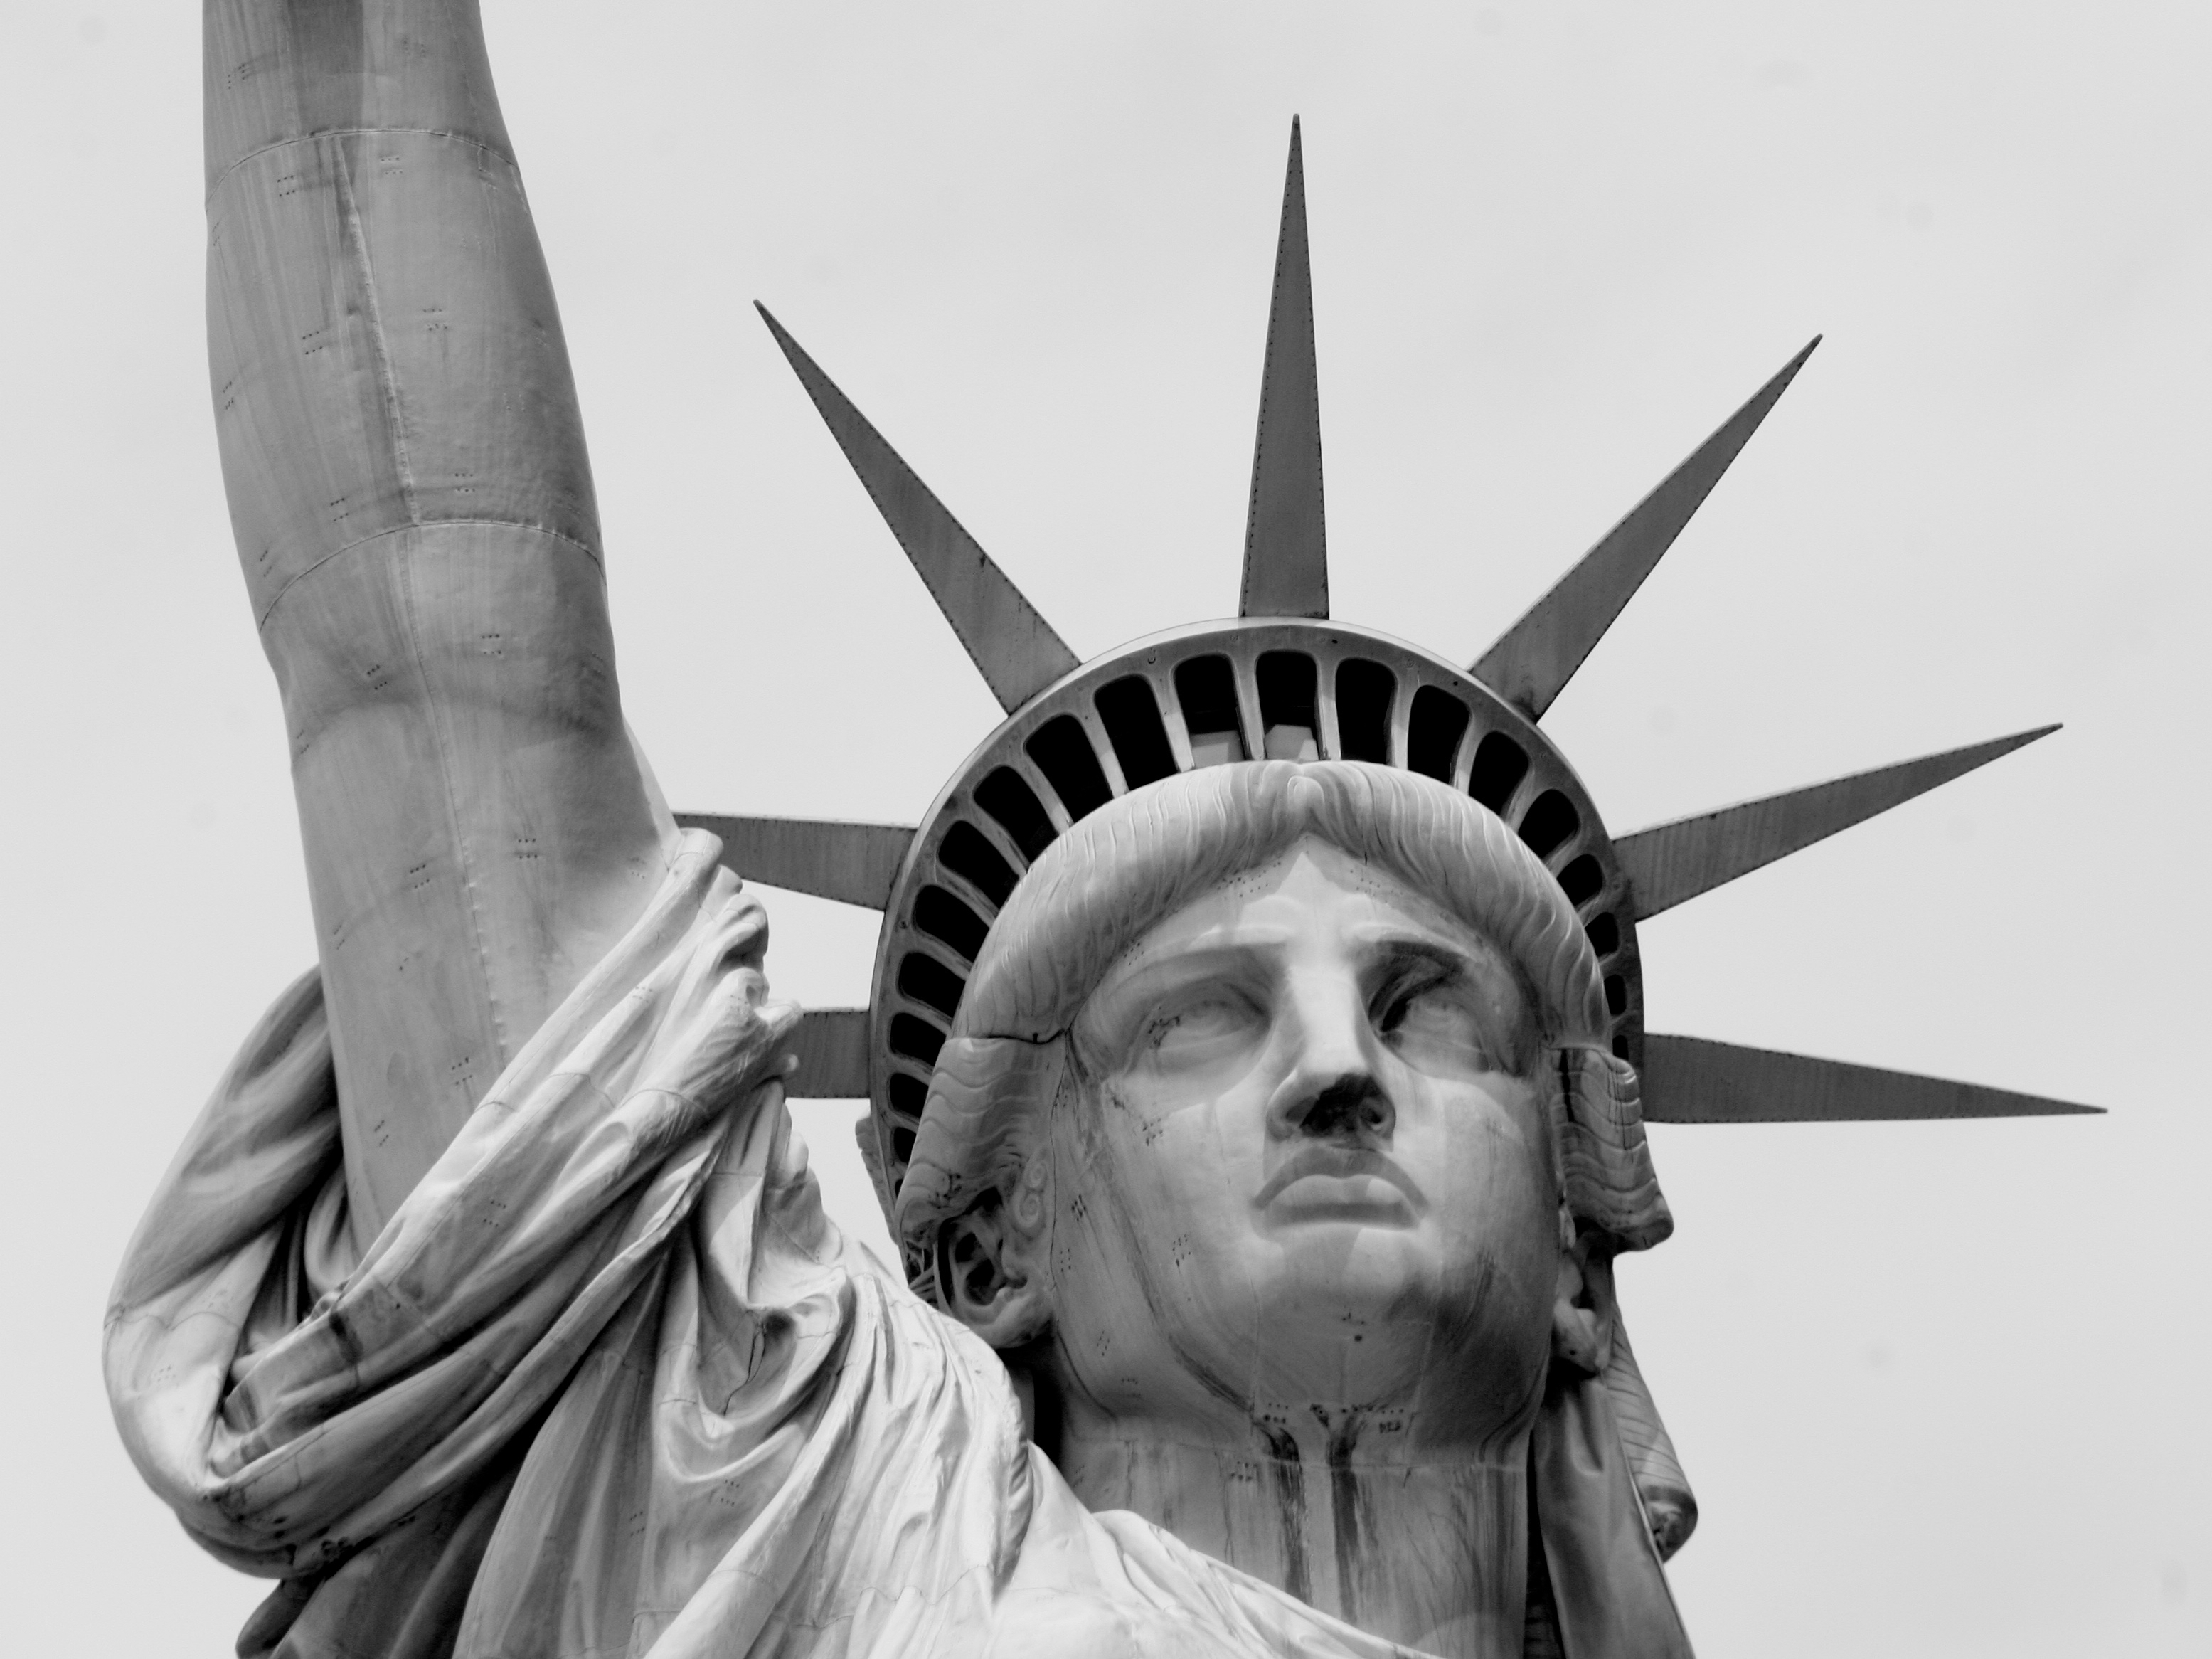
black and white, white, photography, new york city, monument, statue, statue of liberty, religion, black, monochrome, sculpture, art, drawing, temple, head, symmetry, photograph, liberty, monochrome photography